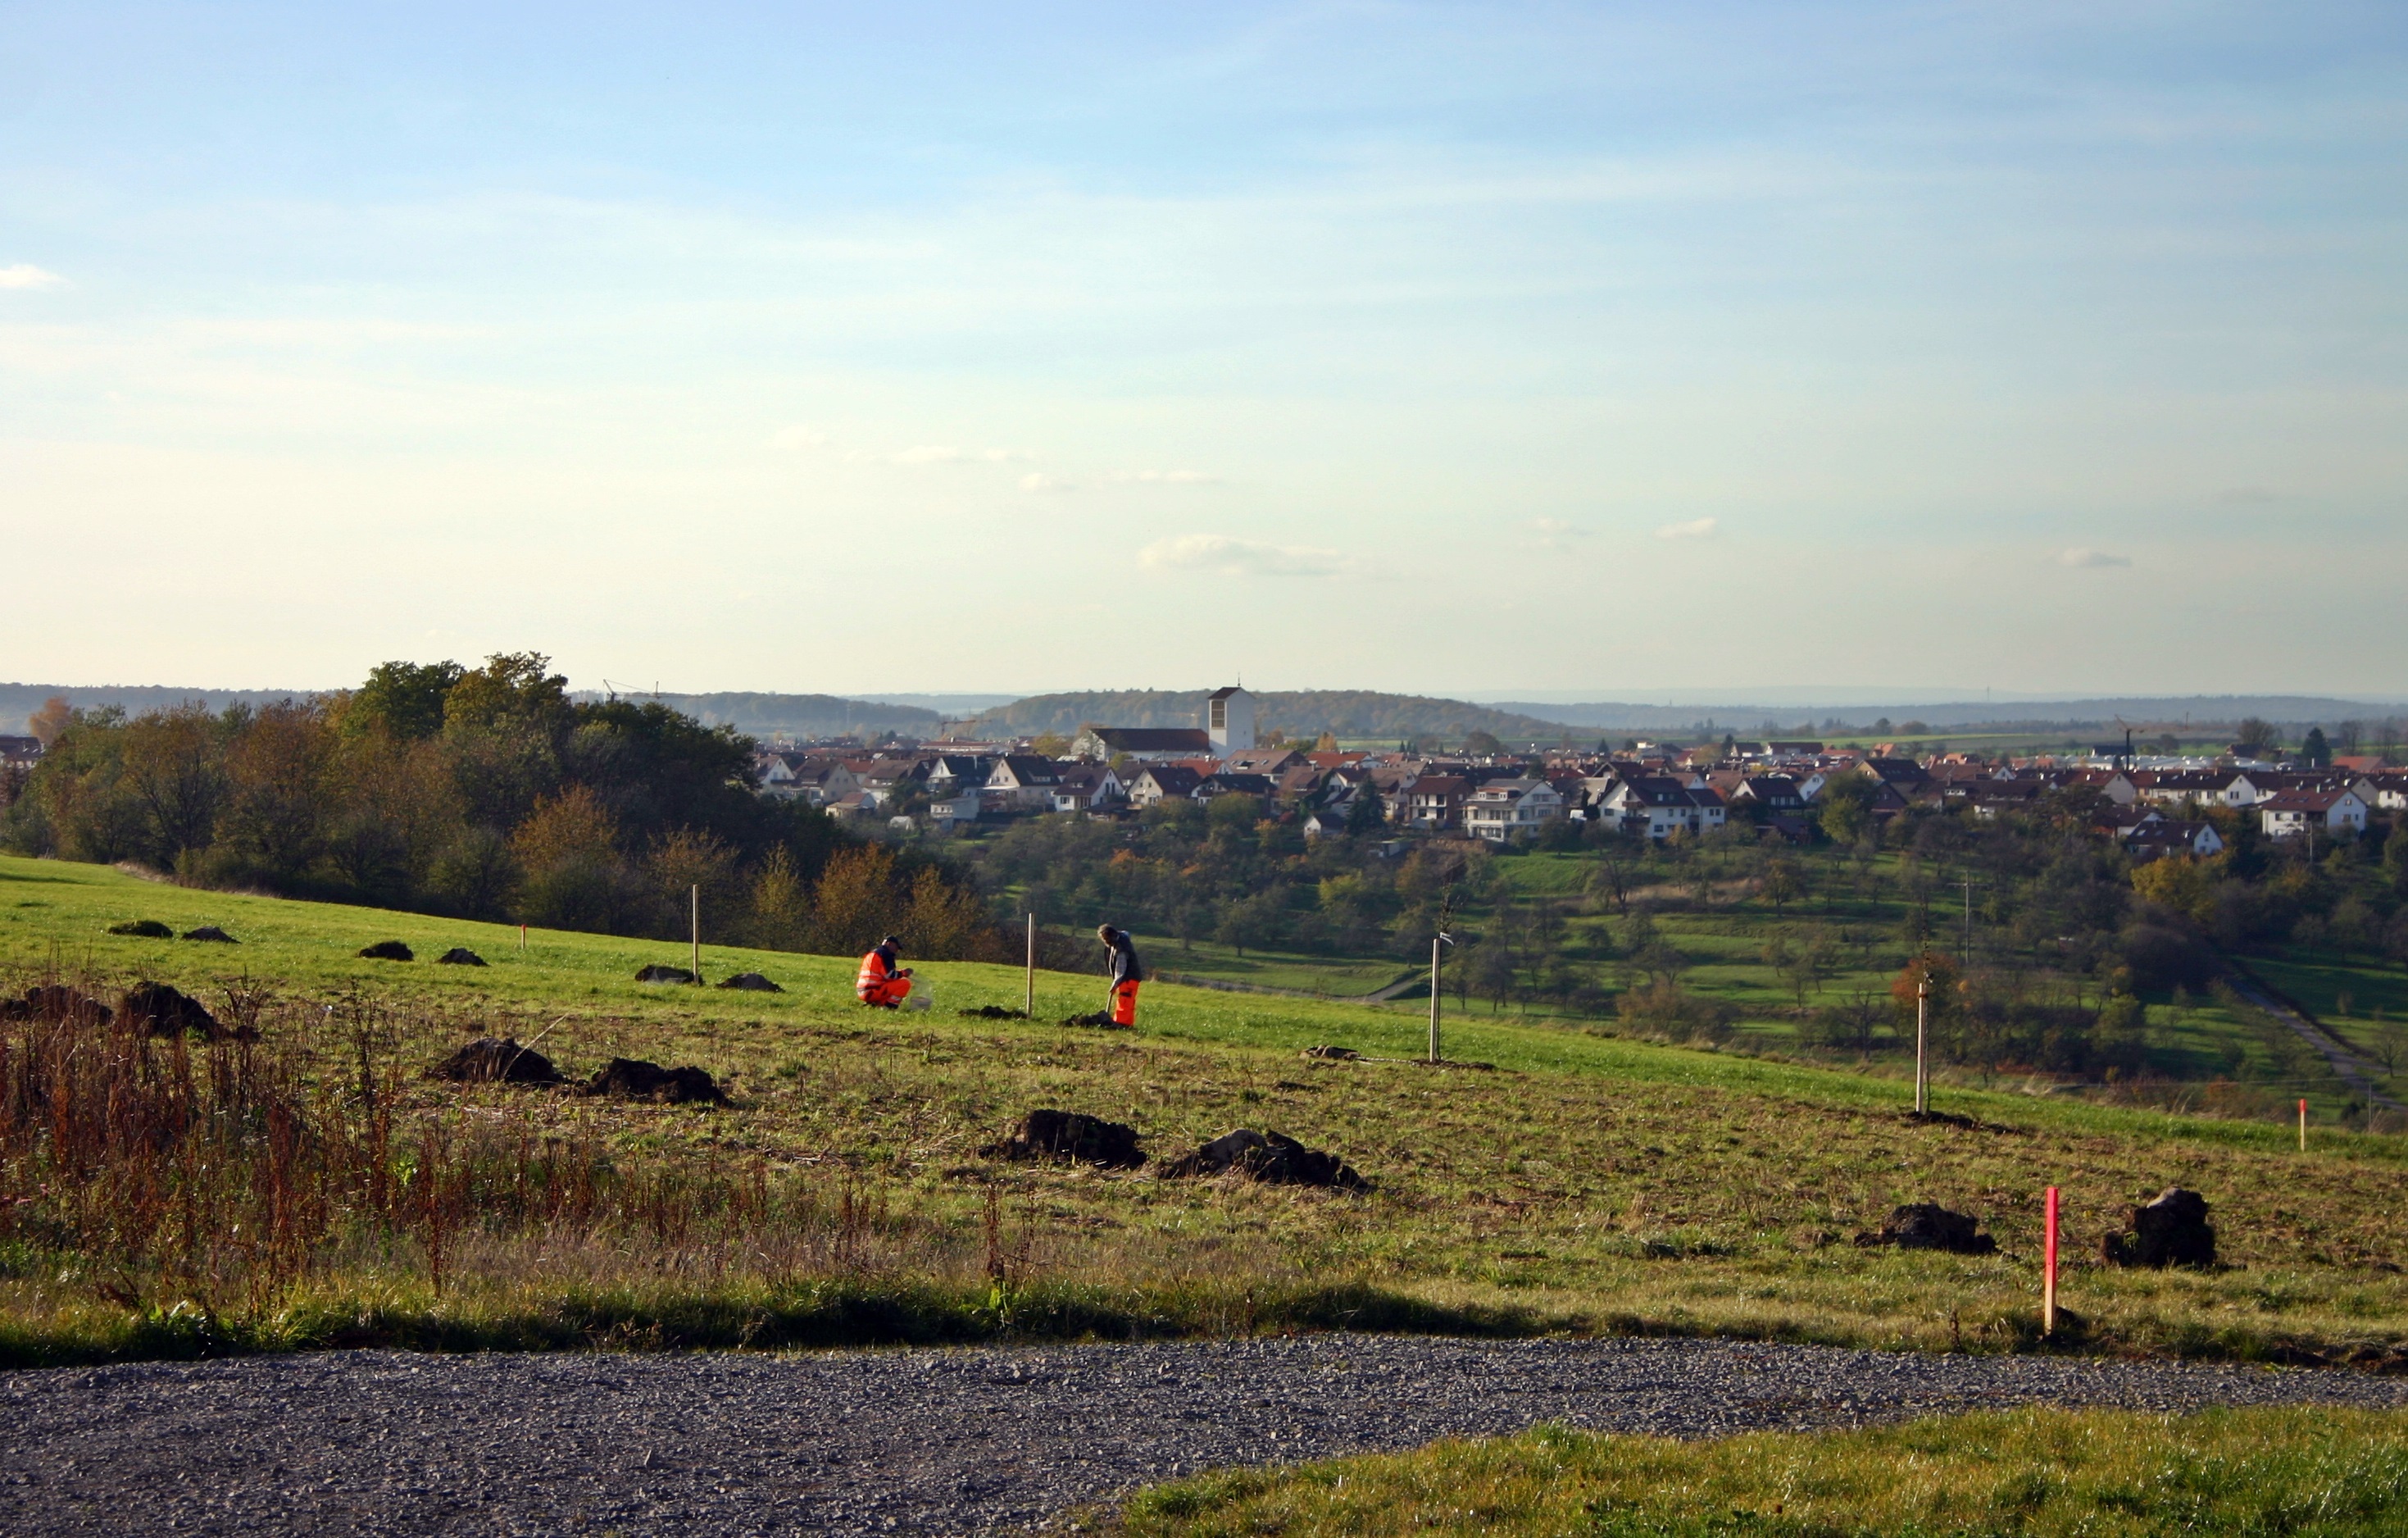
landscape, tree, nature, grass, horizon, mountain, plant, field, farm, meadow, prairie, hill, city, village, pasture, autumn, care, agriculture, plain, grassland, fruit tree, plateau, germany, planting, workers, gardener, rural area, southern germany, baden wurttemberg, geographical feature, mountainous landforms, tree planting drive, city worker, landscape management, city gardener